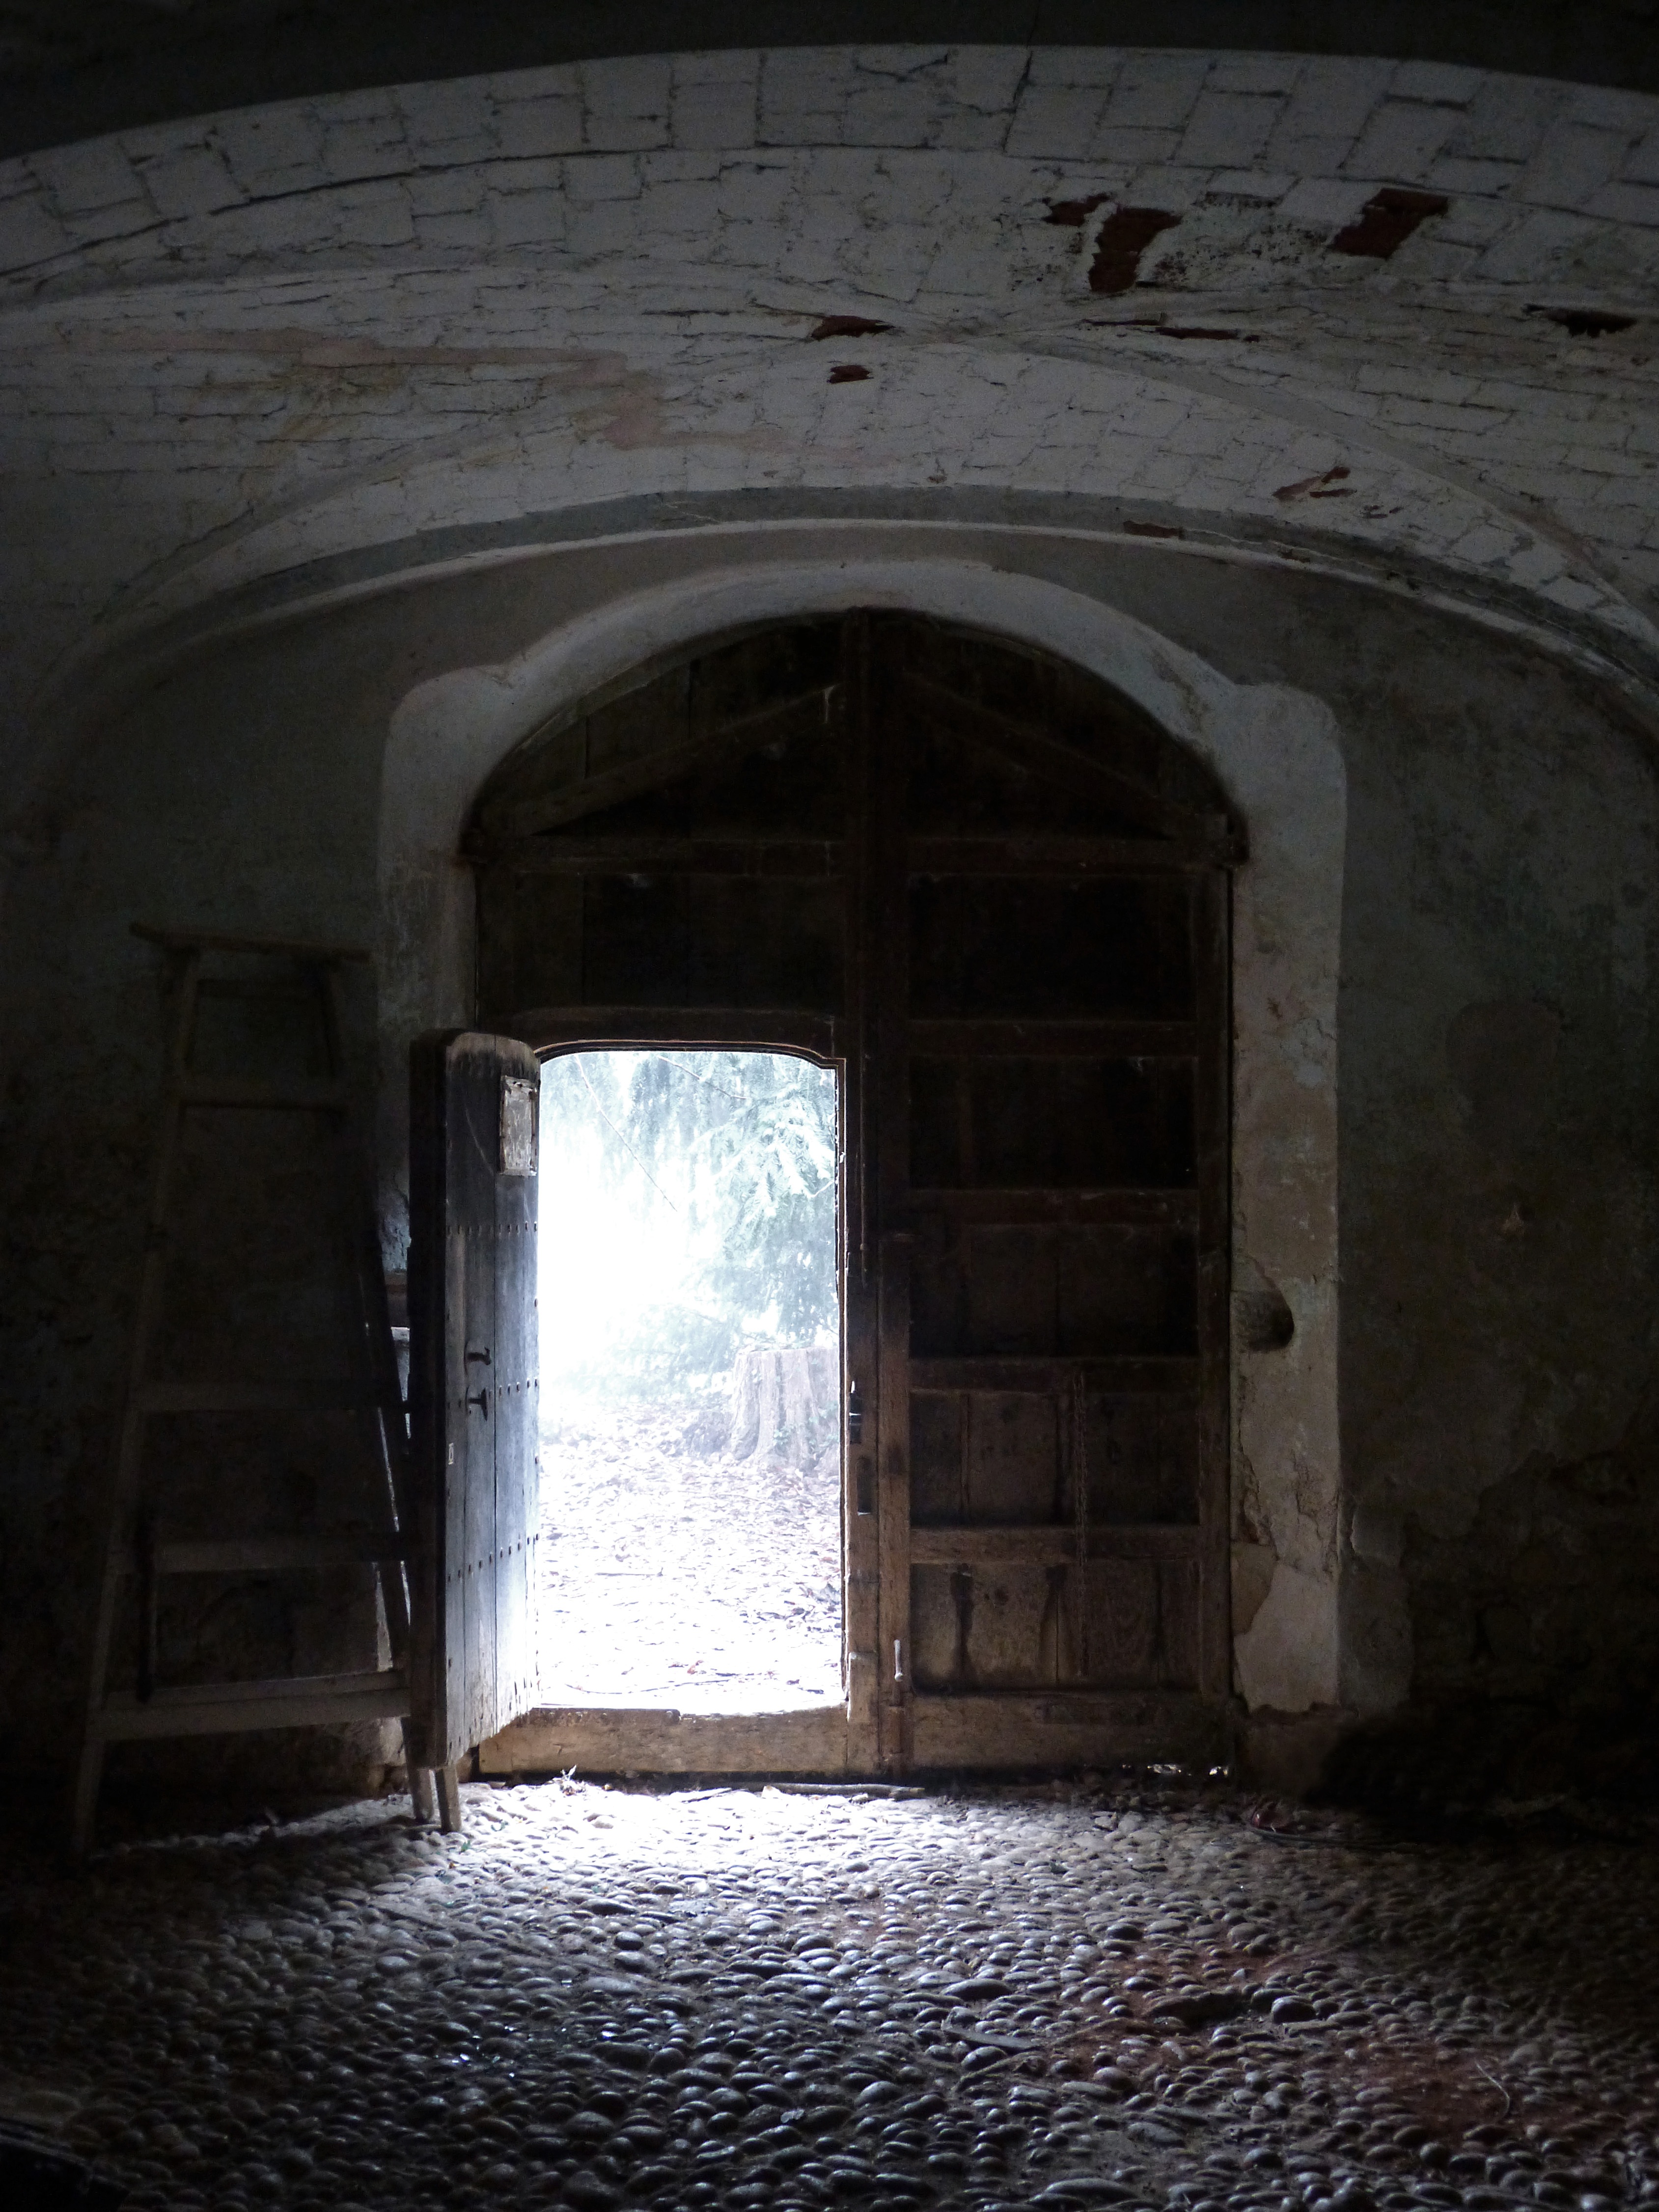
open, light, mansion, old, alley, arch, exit, darkness, temple, ruins, input, crypt, sinister, ancient history